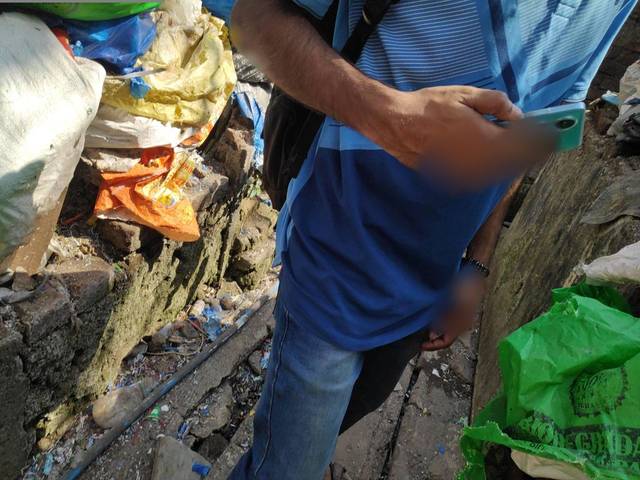
Region: India
Coordinates: 19.154, 72.833